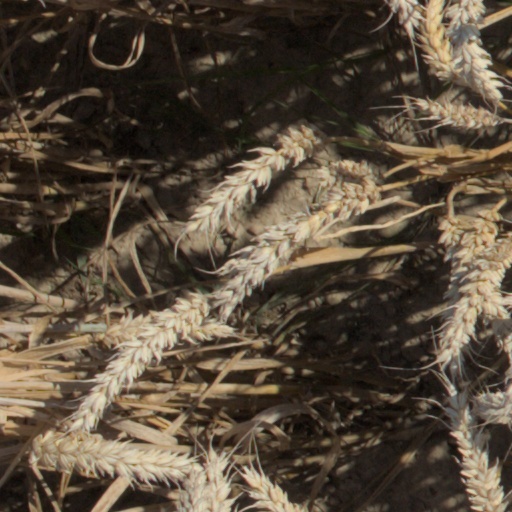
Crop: wheat